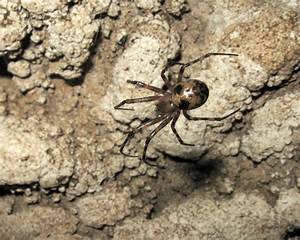
Label: ragno